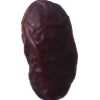
Label: dates